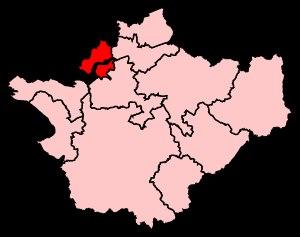
La circonscription de Halton est une circonscription électorale anglaise située dans le Cheshire et représentée à la Chambre des Communes du Parlement britannique.